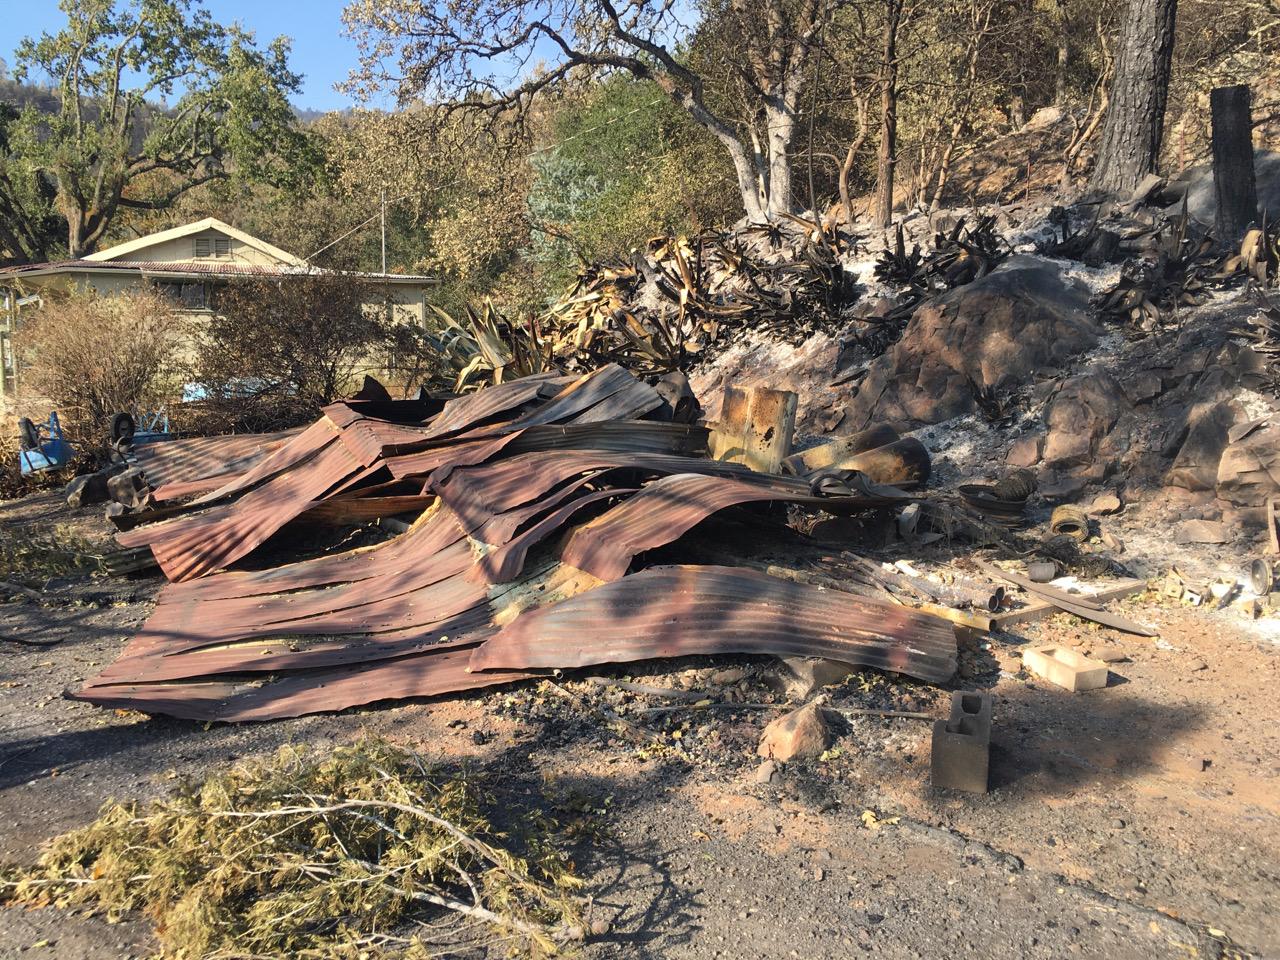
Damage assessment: destroyed